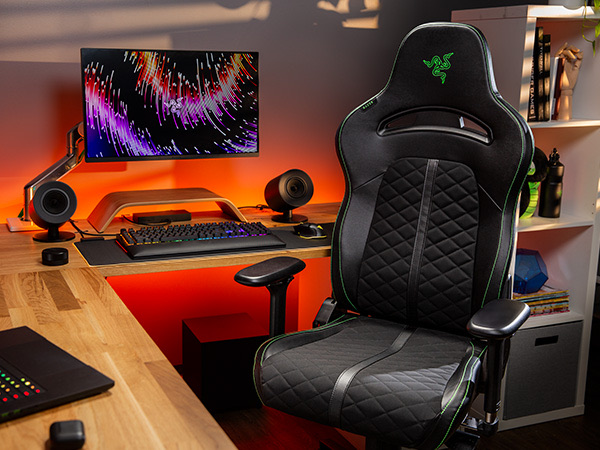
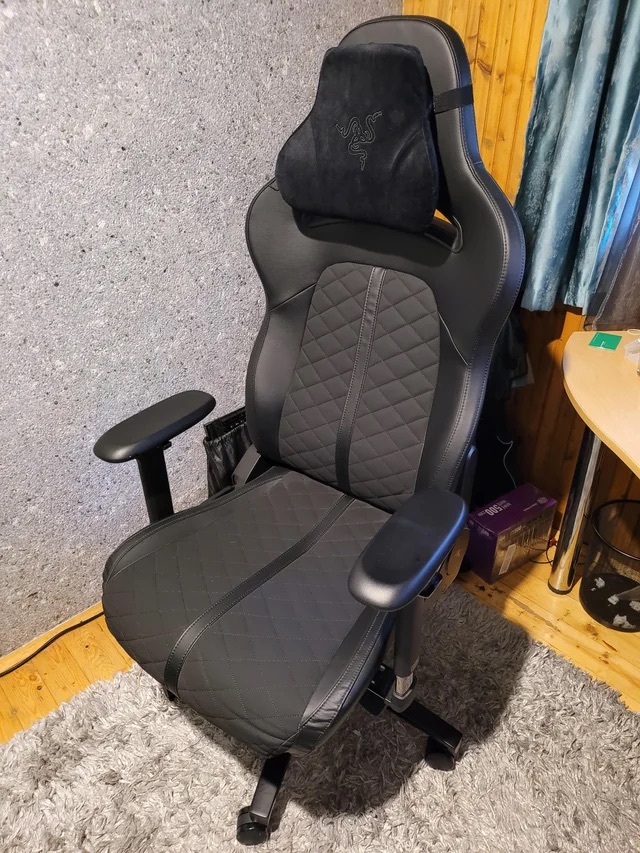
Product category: items_chair
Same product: yes